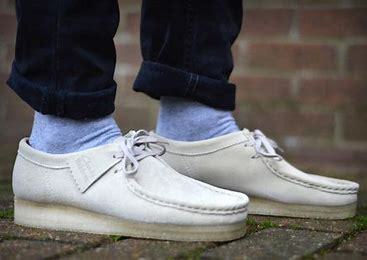
Brand: Clarks
Model: S Wallabee